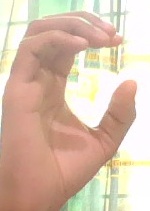
ASL sign: C